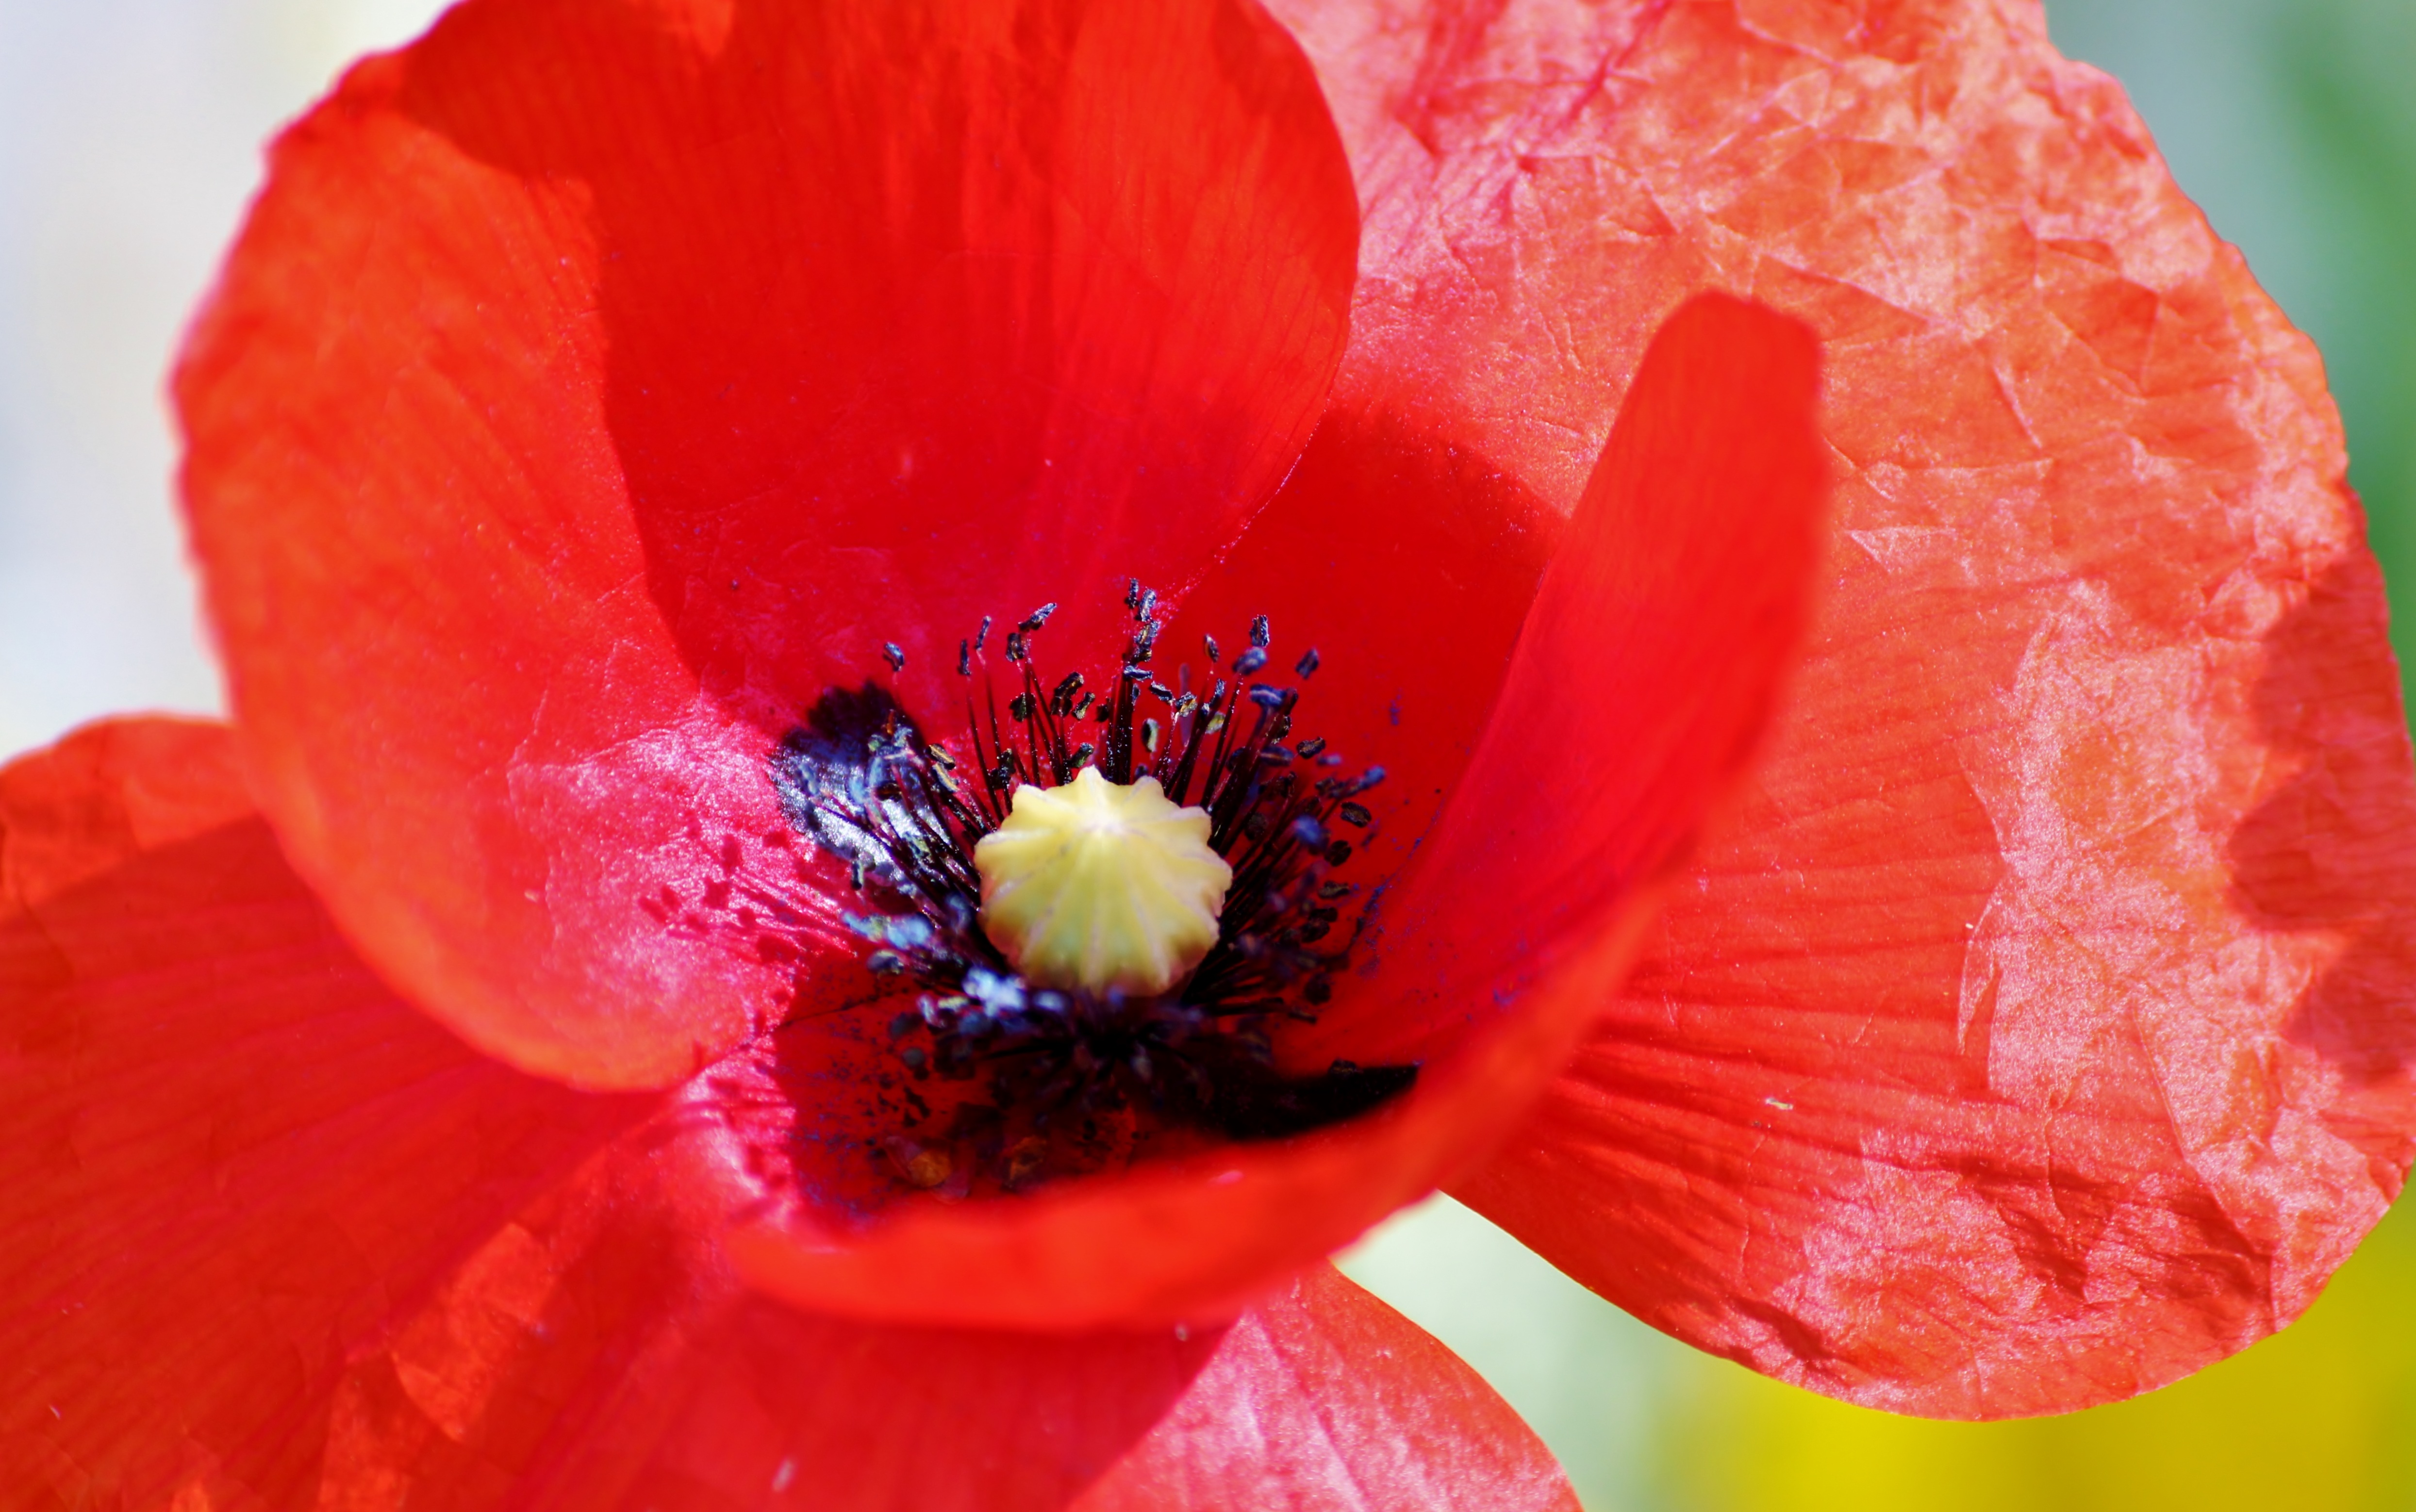
blossom, plant, flower, petal, bloom, red, close, flora, close up, poppy flower, poppy, transient, tender, coquelicot, stamens, macro photography, flowering plant, mohngewaechs, shine through, land plant, poppy family